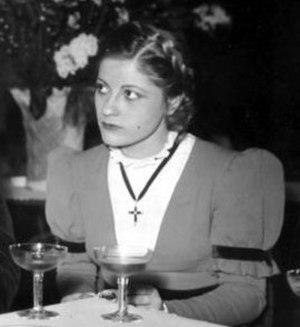
Gisela Uhlen, née Gisela Friedlinde Schreck le 16 mai 1919 à Leipzig, morte le 16 janvier 2007 à Cologne, est une actrice allemande qui joua depuis 1936 dans plus de 60 films et tint plus d'une centaine de rôles au théâtre.